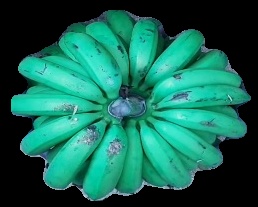
Variety: pachbale
Grade: grade2